Château du Hallier

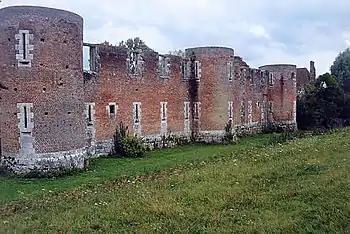
Western curtain wall

The Château du Hallier is a castle in the "commune" of Nibelle in the Loiret "département" of France.